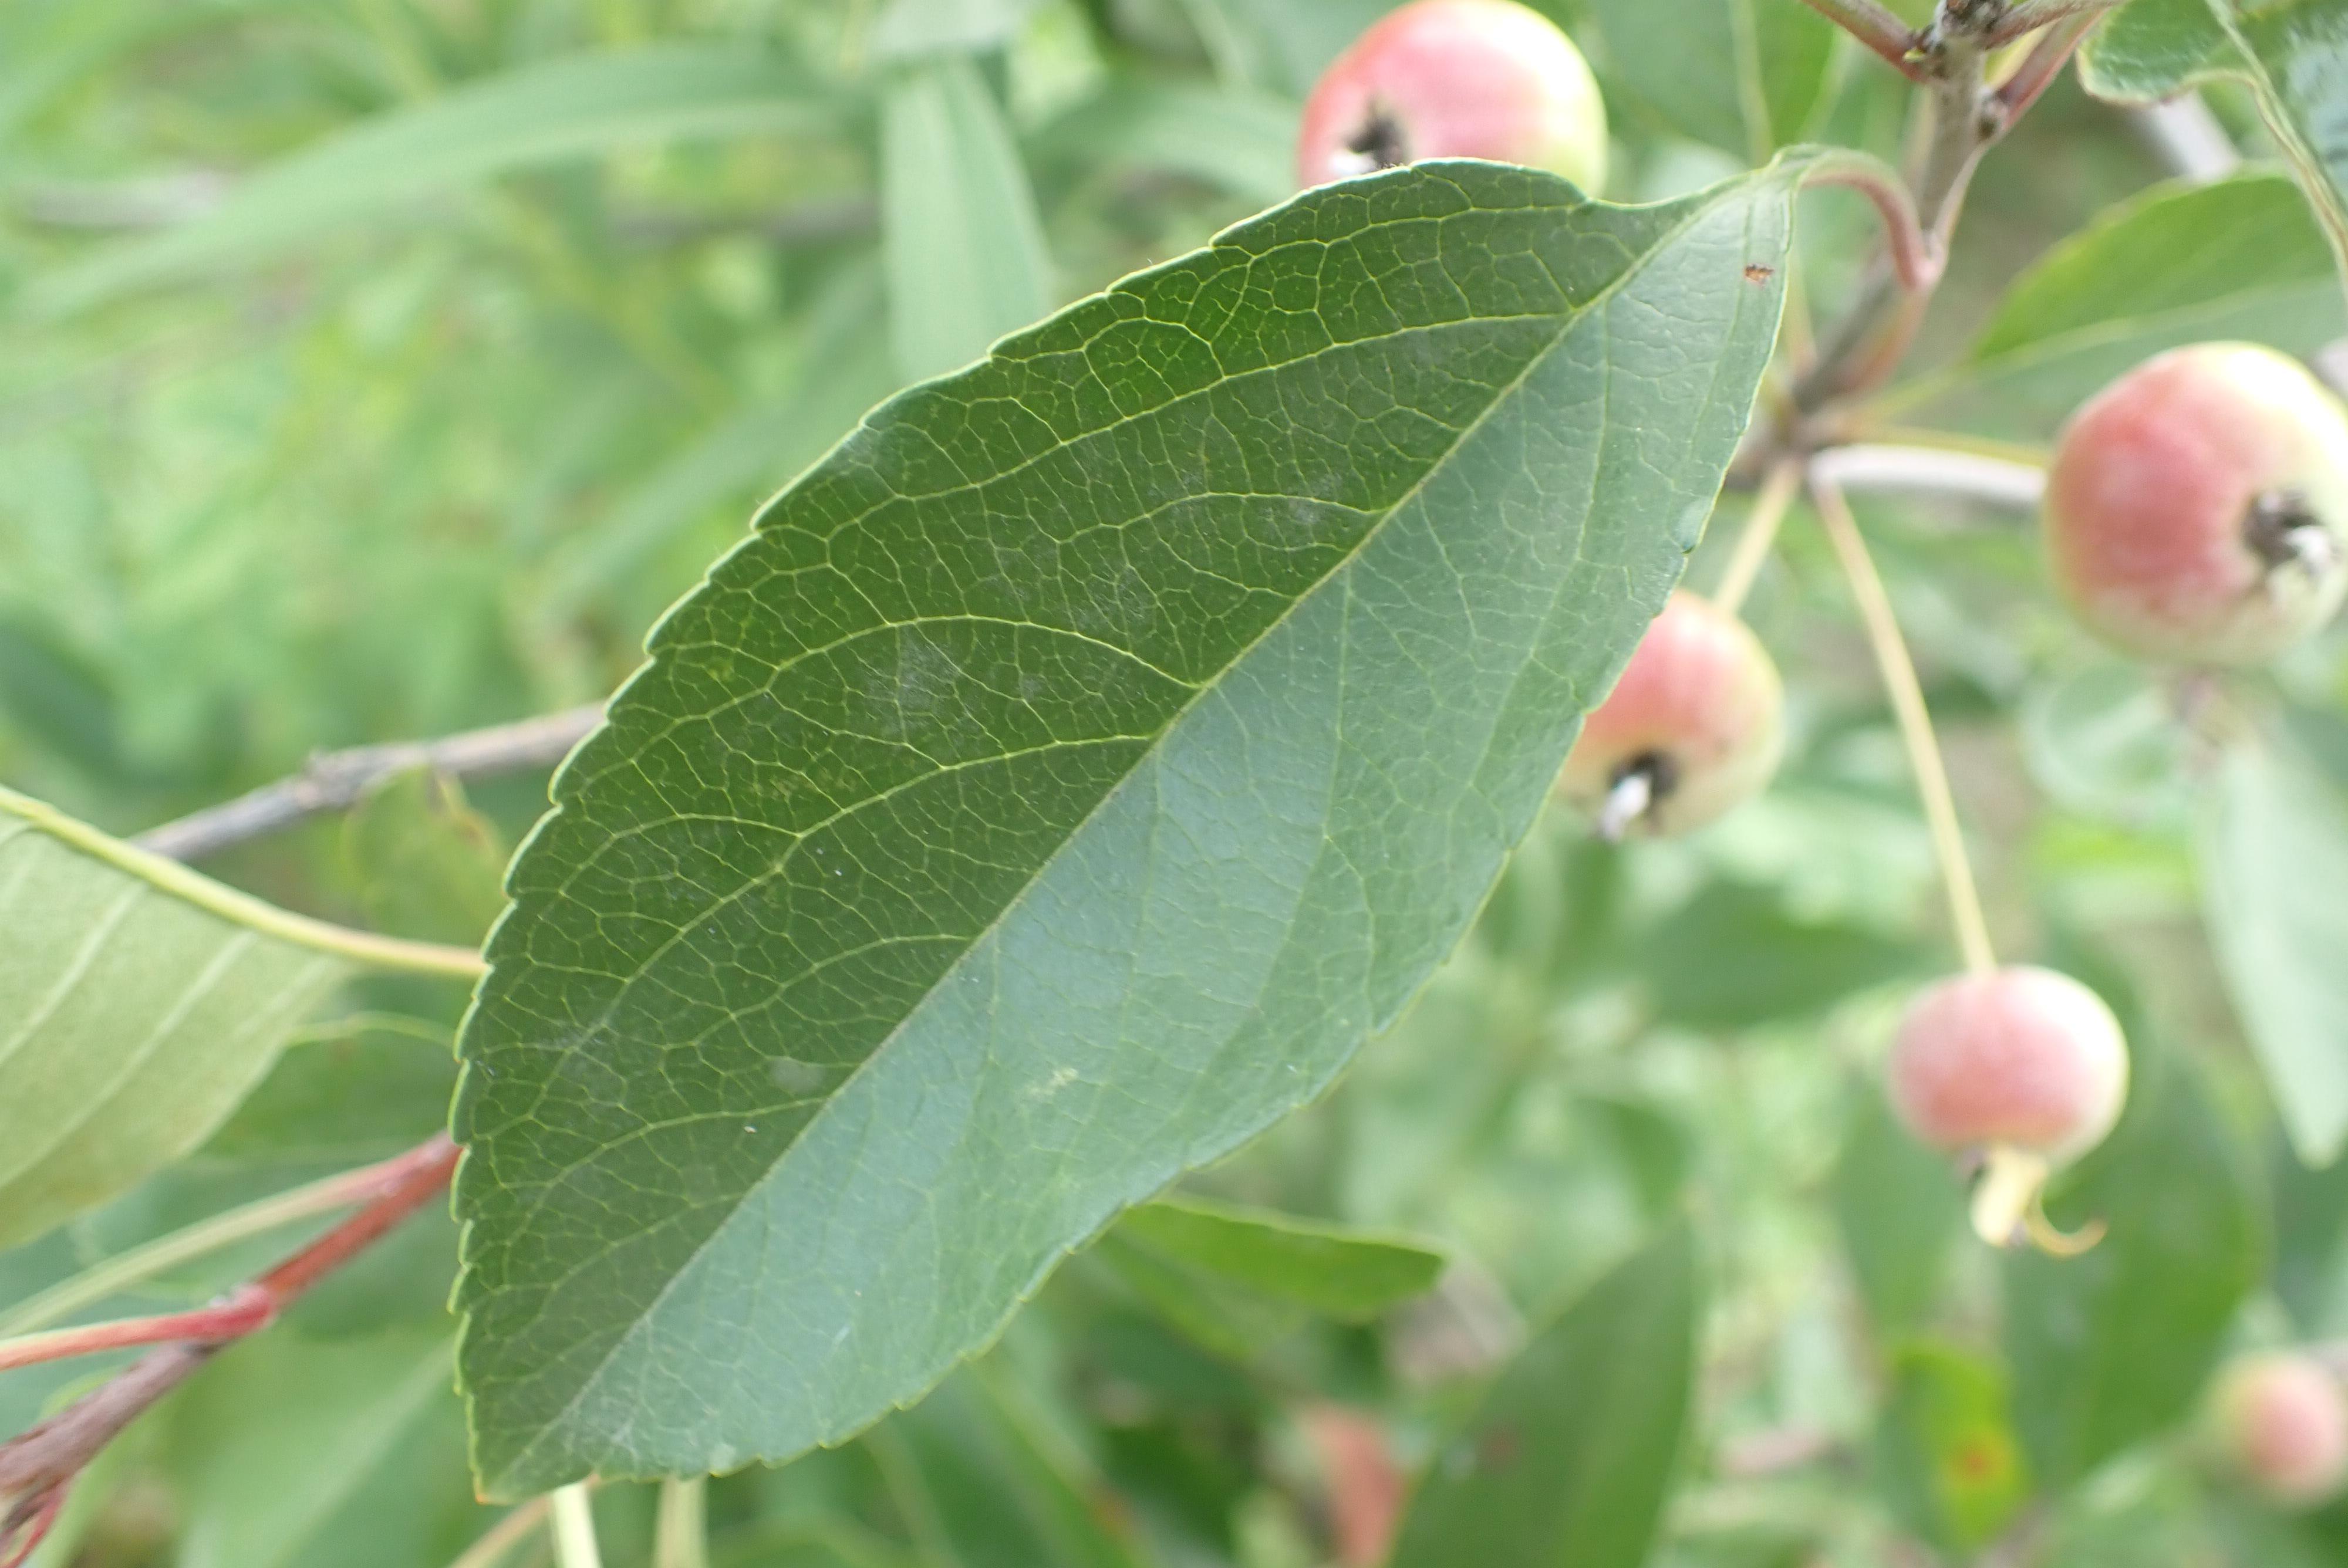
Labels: powdery_mildew